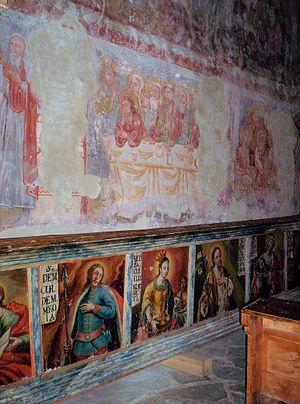
Ghelința est une commune roumaine du județ de Covasna dans le Pays sicule en Transylvanie. Elle est composée des deux villages suivants: